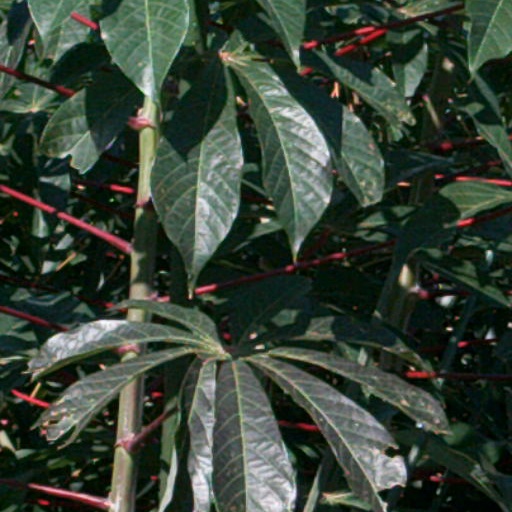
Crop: cassava